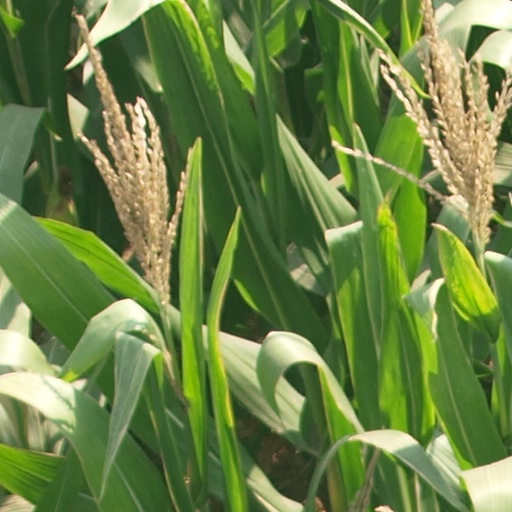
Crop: maize; corn